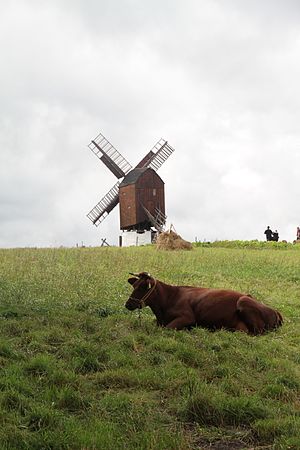
Rød Dansk Malkerace
RDM i det danske sommerland.
Tejn Stubmølle fra 1830, Melstedvej 25M, 3760 Gudhjem, Bornholm, Danmark, med en ko liggende i forgrunden.
Rød Dansk Malkerace er en dansk malkekvægsrace, som tidligere var den mest udbredte kvægrace i dansk landbrug. I dag er det den tredjemest udbredte kvægrace i Danmark efter Sortbroget Dansk Malkerace og Dansk Jersey.